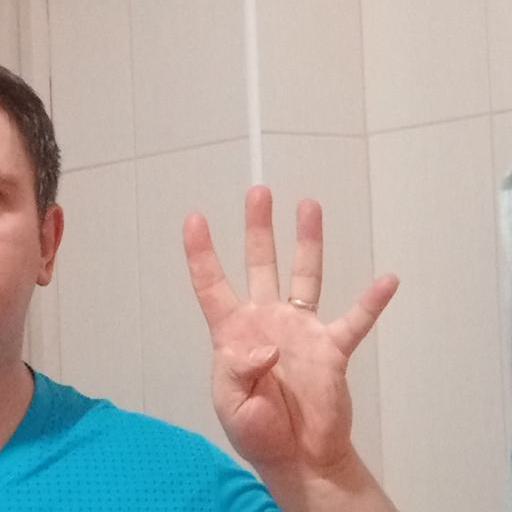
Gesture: four